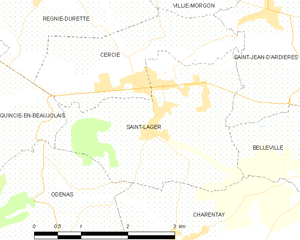
Carte des communes françaises